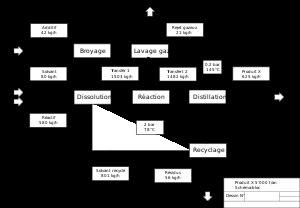
Le schéma fonctionnel, appelé aussi schéma-bloc, schéma de principe ou en anglais block diagram, est la représentation graphique simplifiée d'un procédé relativement complexe impliquant plusieurs unités ou étapes. Il est composé de blocs connectés par des lignes d'action. Il est utilisé principalement en automatique, en traitement du signal, en génie chimique et en fiabilité.